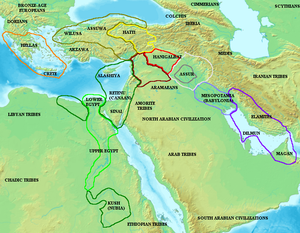
L'histoire des grandes puissances présente une chronologie des Nations ou États qui ont dominé le Monde depuis les prémices de l'Antiquité jusqu'à nos jours de par leur statut politique, économique, technologique et/ou militaire avancé. Ce statut permet de jouir d'une influence et d'un rayonnement internationaux peu égalés sur un même espace temporel et spatial. Pourtant, lorsqu'un pays y accède, il n'est pas pour autant légitimé par l'ensemble de la communauté internationale et encore moins établi de façon irréversible dans sa position. En effet, du fait de la volonté plus ou moins affichée de chaque État de s'imposer sur la scène mondiale, on constate que bon nombre de civilisations ont pu accéder à la place de leader mais que peu d'entre elles ont pu la conserver plus de quelques siècles. Bien que la longévité de certaines relève d'une gestion optimale vis-à-vis de l'époque considérée, il y a toujours eu une période de déclin au cours de laquelle les rapports de force ont été modifiés.